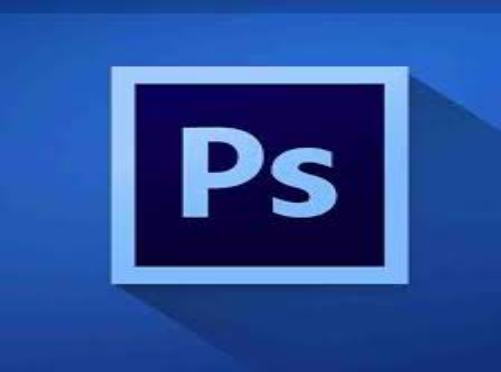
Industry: Others